Food spoilage

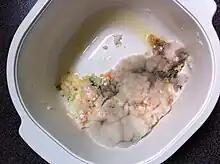
A bowl of white rice with mold growing over it

Food spoilage is the process whereby food becomes unsuitable to ingest by a person; it is a matter of food safety. Bacteria and various fungi are the causes of spoilage, and can create serious consequences for consumers, but there are preventive measures that can be taken. The precise cause of the process is due to many outside factors as a side-effect of the type of product it is, as well as how the product is packaged and stored.